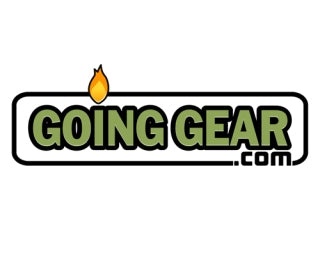
Maxpedition R-7 Razorshell 7" Knife Case - Black 1453B
The Maxpeditionâ„¢ RazorShellsâ„¢ are protective cases that store one folding knife, fixed blade knife, or anything else that will fit inside and require the highest level of protection. These bivalves are lined with two opposing layers of supple, non-absorbent, non-scratching faux shearling separated by 1/8â„¢ closed cell foam for shock resistance. Internal elastic bands provide additional security while external elastic bands retain a knife sheath or paperwork. The RazorShell cases open and close by a full length YKK-10 zipper with paracord pull. Transport using the integral heavy duty carry handle. The R7 is great for most folding knives, sports watches, a pair of shades, PDA, iPOD, car stereo face plate, etc. Specifications: Internal Dimensions: 7in x 3in External Empty Dimensions: 8in x 3.5in x 1in
Brand: Maxpedition
Category: Hardware > Hardware Accessories > Tool Storage & Organization > Tool Sheaths